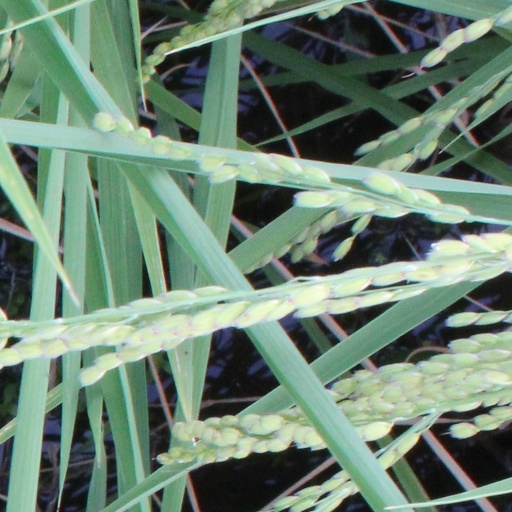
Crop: rice